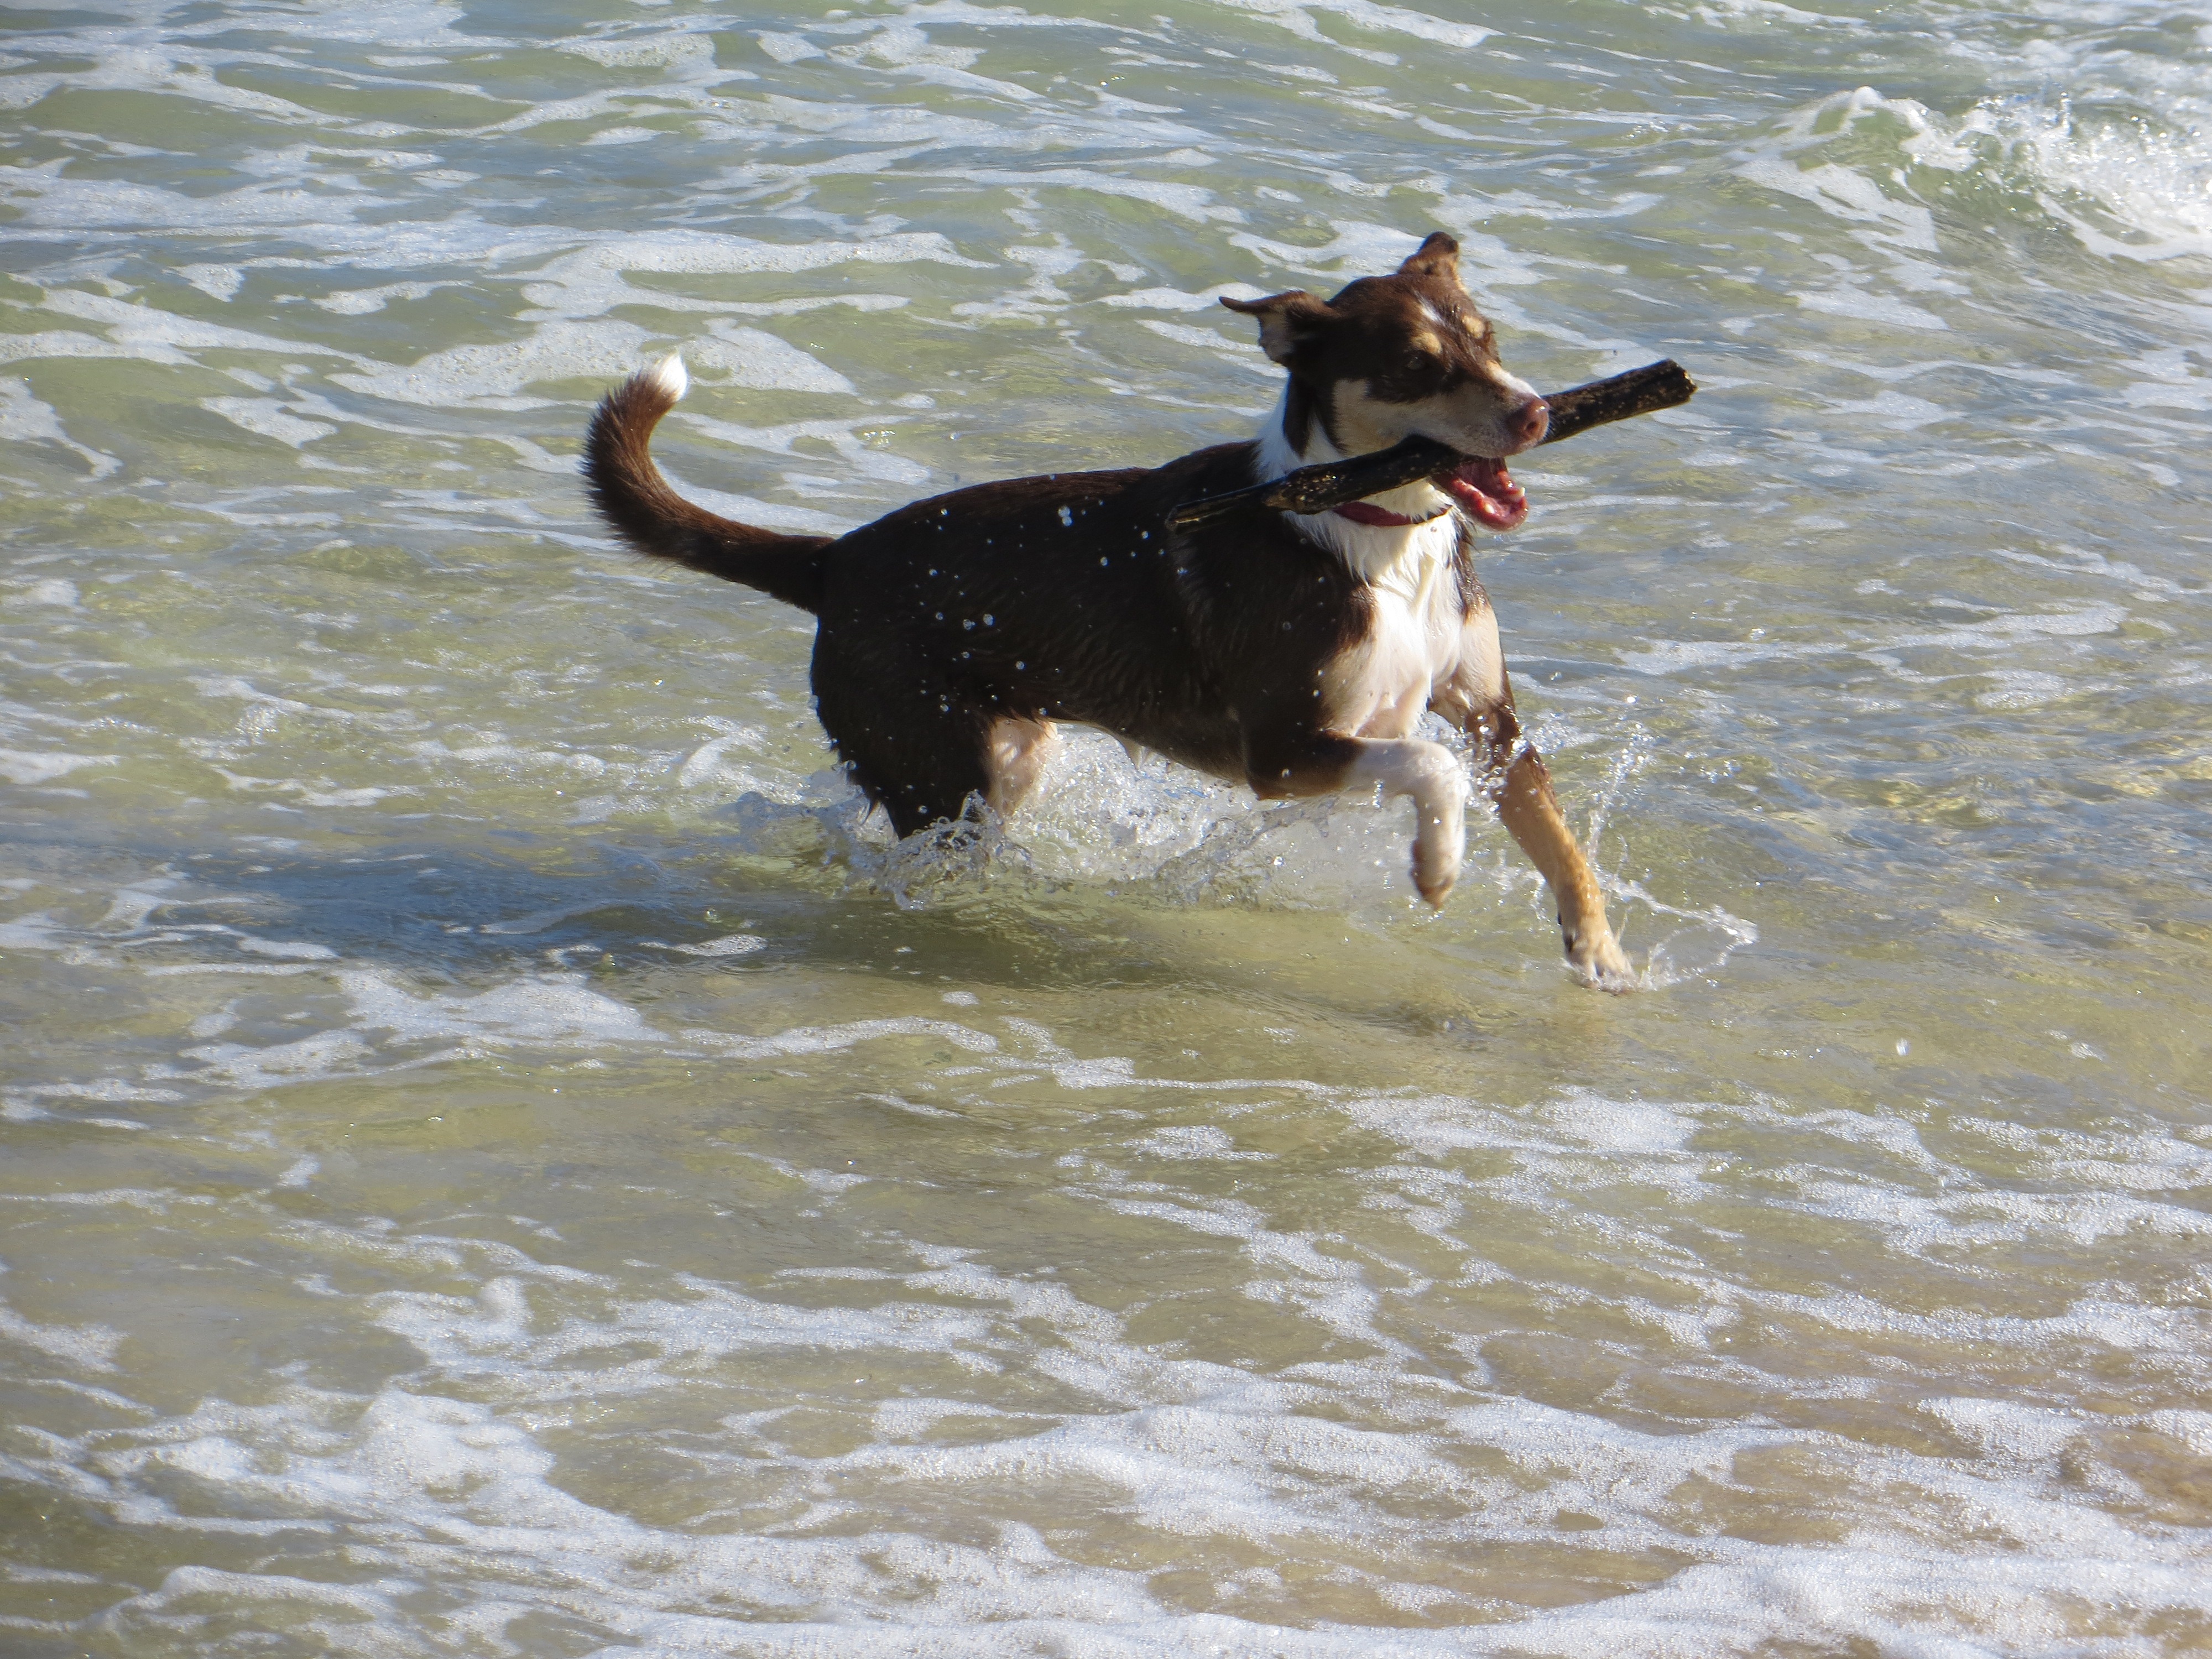
sea, coast, water, shore, running, run, dog, canine, pet, splash, action, mammal, playing, fun, vertebrate, active, retriever, retrieving, dog like mammal